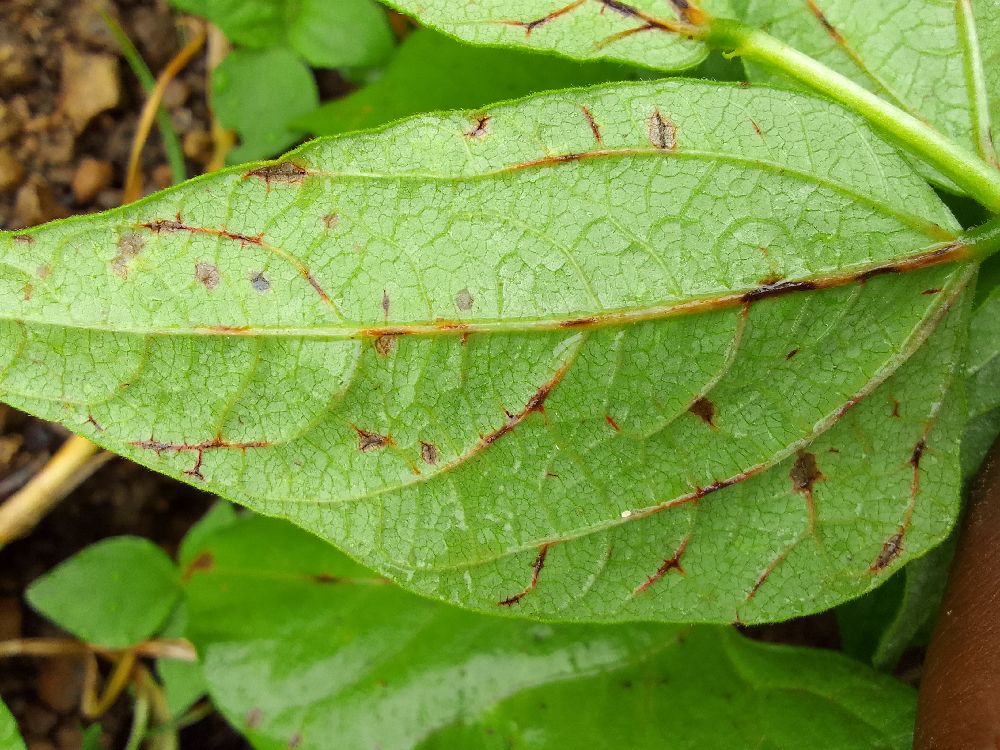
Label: anthracnose